Trans-Olza

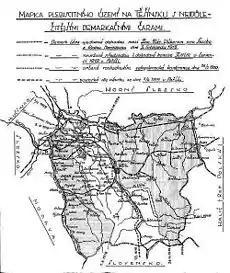
Map of the plebiscite area of Cieszyn Silesia with various demarcation lines

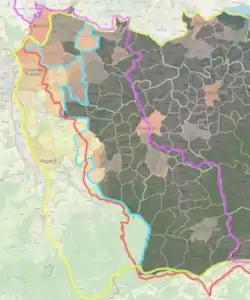
Historical borders in the west of Cieszyn Silesia atop results of the 1910 census:

Cieszyn Silesia was claimed by both Poland and Czechoslovakia: the Polish "Rada Narodowa Księstwa Cieszyńskiego" made its claim in its declaration "Ludu śląski!" of 30 October 1918, and the Czech "Zemský národní výbor pro Slezsko" did so in its declaration of 1 November 1918. On 31 October 1918, at the end of World War I and the dissolution of Austria-Hungary, the majority of the area was taken over by local Polish authorities supported by armed forces. An interim agreement from 2 November 1918 reflected the inability of the two national councils to come to final delimitation and on 5 November 1918, the area was divided between Poland and Czechoslovakia by an agreement of the two councils. In early 1919 both councils were absorbed by the newly created and independent central governments in Prague and Warsaw.